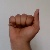
The image shows a hand gesture representing the letter 'A' in Indian Sign Language.